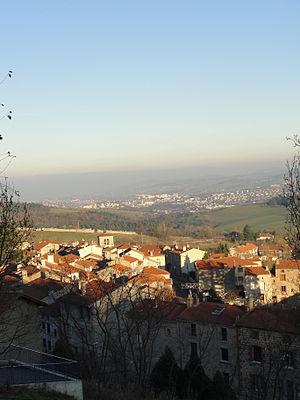
Vue ouest-est du centre de St-Jean Bonnefonds (Loire)
Saint-Jean-Bonnefonds est une commune française située dans le département de la Loire, en région Auvergne-Rhône-Alpes.